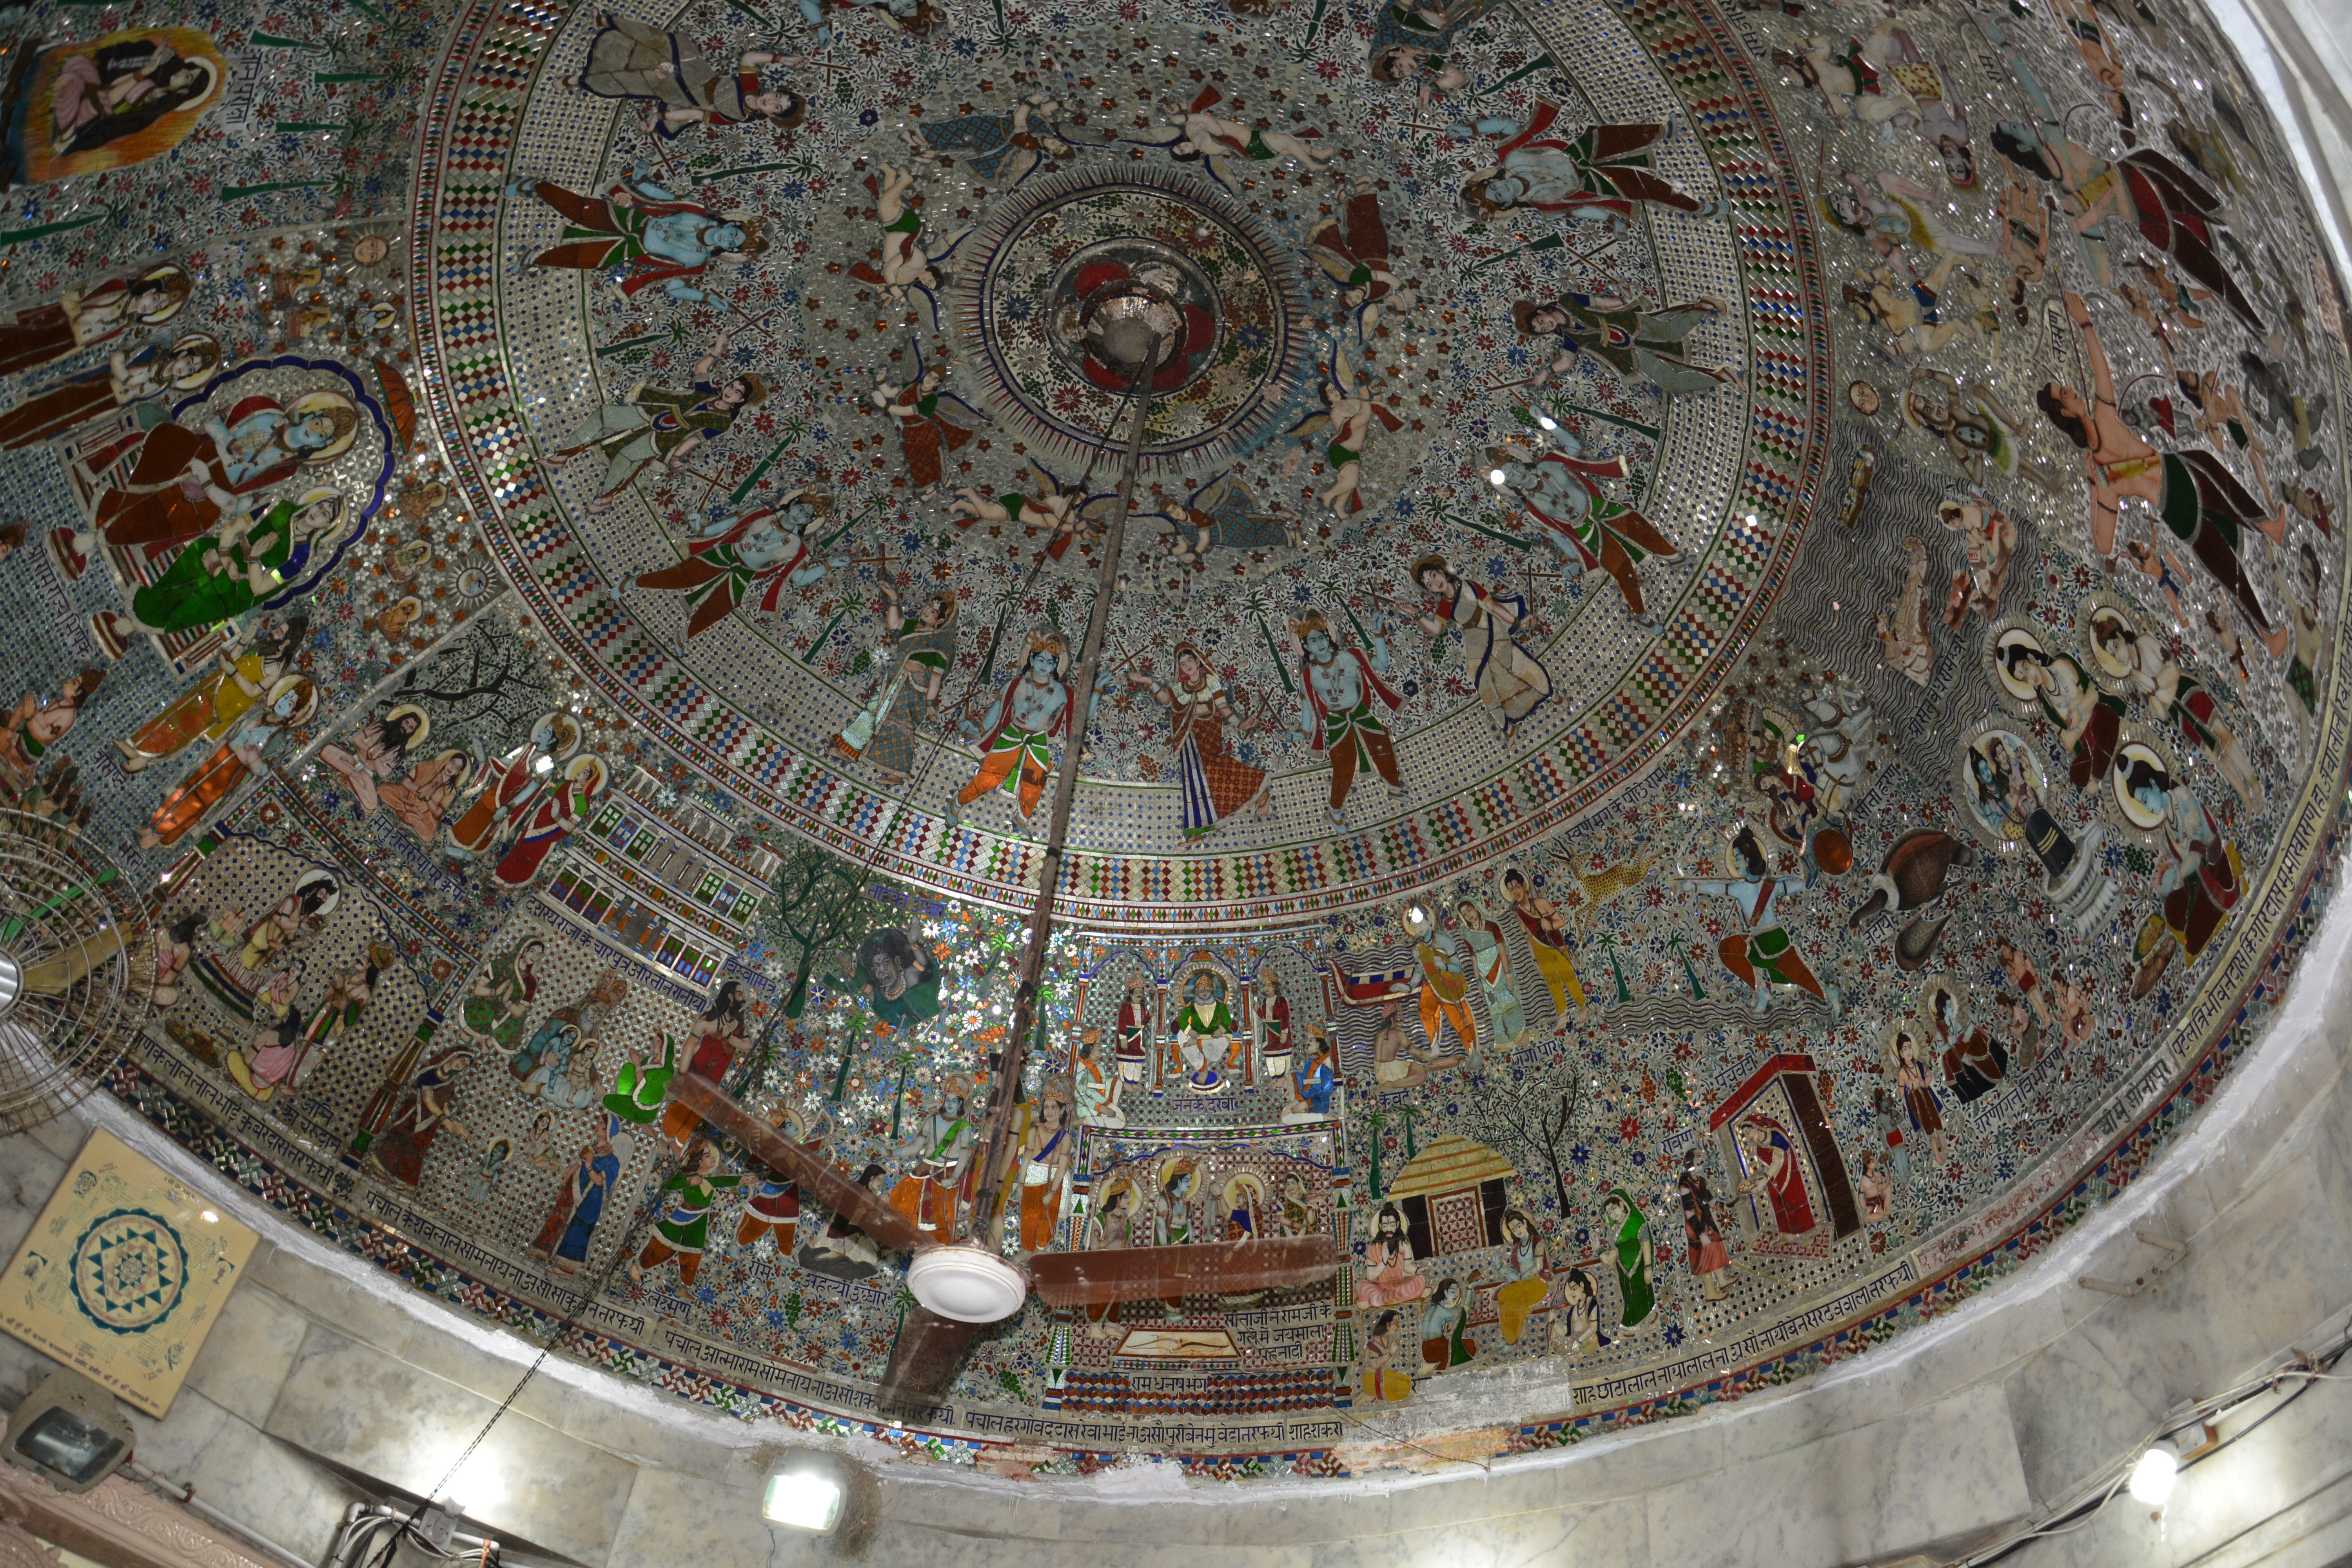
architecture, vintage, round, interior, roof, building, construction, shine, artistic, ancient, gray, historic, place of worship, ethnic, ramayana, structures, grey, buildings, circular, paintings, basilica, dome, patterns, shiny, temples, shining, glossy, silvery, designs, archaeological site, spacious, surfaces, ancient history, byzantine architecture